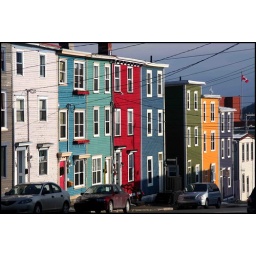
This is one of the many colorful rows of houses in St. Johns, Newfoundland, Canada.